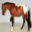
Label: horse